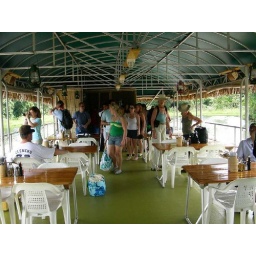
our house boat in the jungle